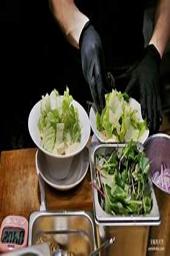
 ramen